Bentley Falcons men's ice hockey

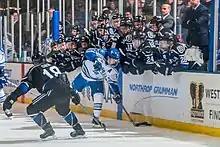
A game between Bentley and Air Force in 2019

The Falcons have undergone a couple of uniform changes since the start of the 2010–2011 season. In accordance with the new Bentley brand, the Falcon's moved away from the white, navy and gold color scheme. The first switch made was to their road uniform. They moved from navy blue, with gold "Bentley" lettering, and white trim to a black uniform with a navy blue B in the middle and white trim. The new home uniforms were unveiled in the 2013–2014 season, and are still their current home uniforms. They are white with the Bentley back and grey B in the middle, navy blue and black trim, and black numbers/names on jerseys on the back. The new home jerseys were unveiled at Frozen Fenway on 12/28/2014. To start the 2014–2015 season, the Falcon's unveiled another new road uniform. This, their current road jersey, is black with navy blue "Bentley" lettering across the front, using white and navy trim with the Bentley crest on the shoulder. Both uniforms use black helmets, and black pants with a navy blue and white trim.